Lagos

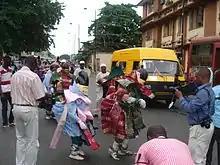
The Lagos Black Heritage Festival Parade

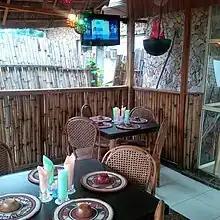
Arewa Traditional Kitchen

A very striking building in Lagos is the National Arts Theatre with its oval base. The renovation of the National Arts Theatre was completed in March 2023. With the new "blue line" of the Lagos light rail, the National Theatre is recently easily accessible – the station "National theatre" is at a stone's throw distance from the theatre building.